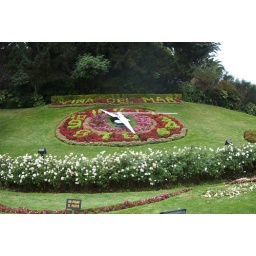
The flower clock in Vina del Mar